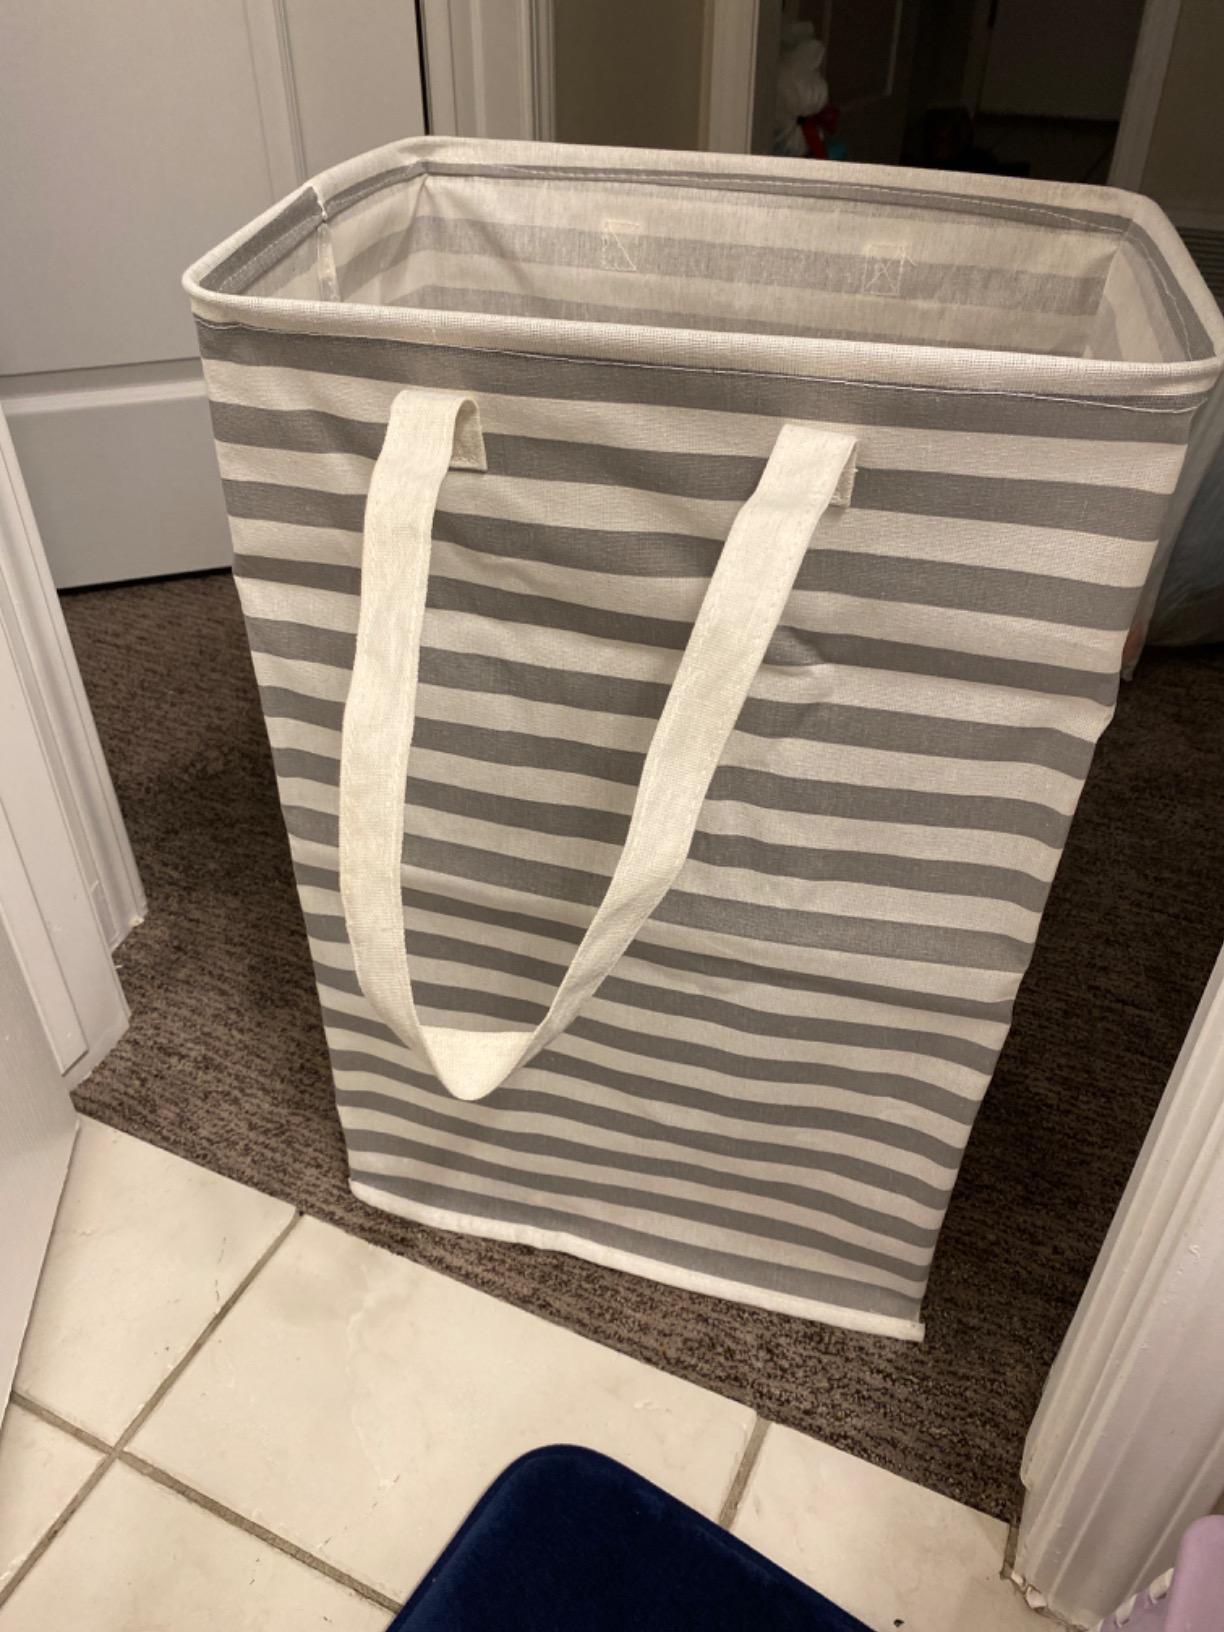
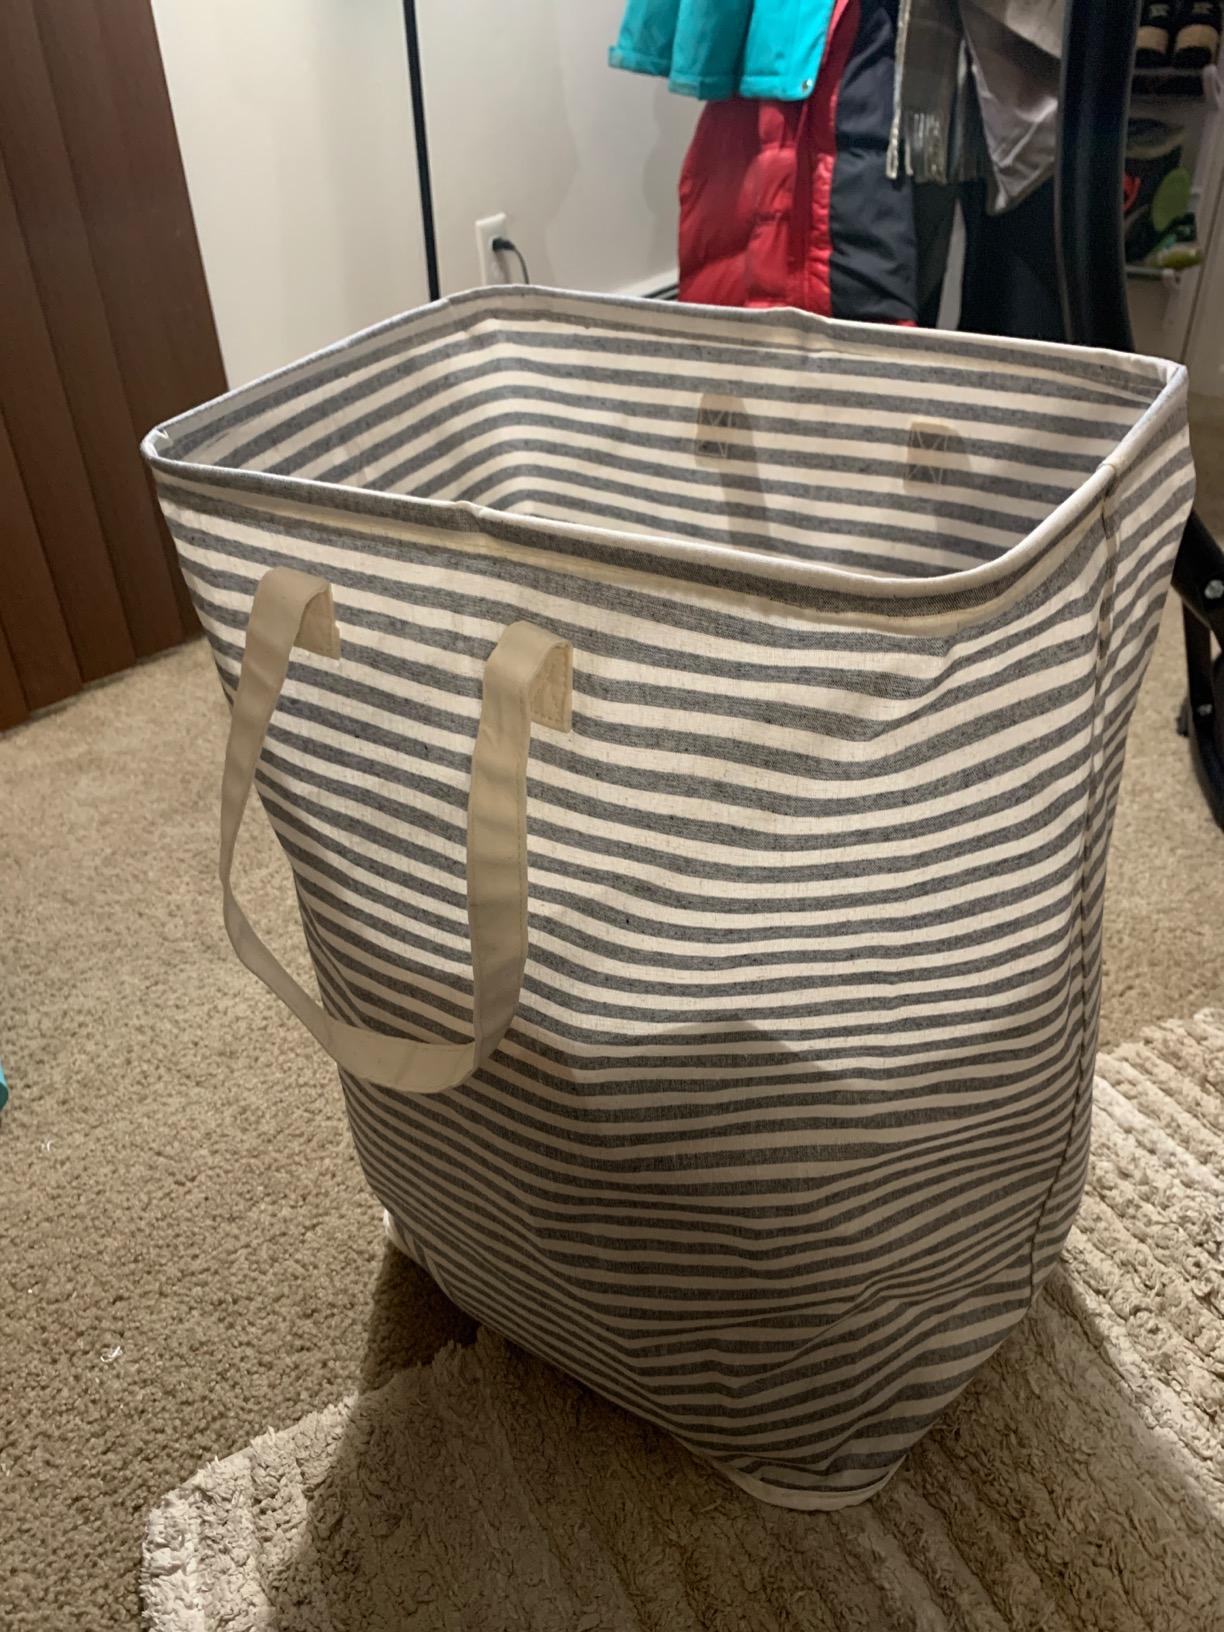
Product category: items_hamper
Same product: no